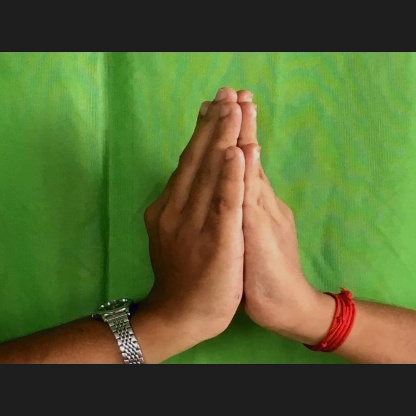
Mudra: Anjali